Matt Cohler

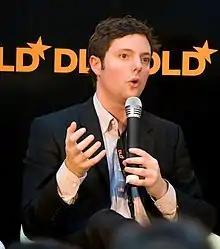
Matt Cohler, January 2008

Matt Cohler (born March 27, 1977) is an American venture capitalist. He worked as Vice President of Product Management for Facebook until June 2008 and was formerly a general partner at Benchmark. Cohler has been named to the Forbes Midas List of top technology investors and in 2019 was named to the New York Times and CB Insights list of top 10 venture capital investors. Cohler made the Forbes 'America's 40 Richest Entrepreneurs Under 40' list in 2015.